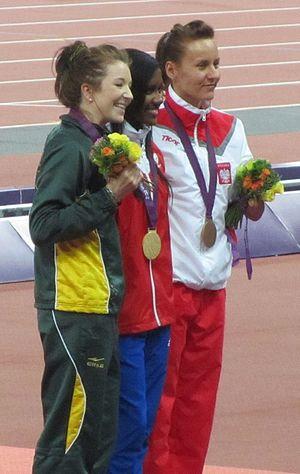
Alicja Fiodorow, née le 22 mai 1985 à Kozienice, est une athlète handisport polonaise.